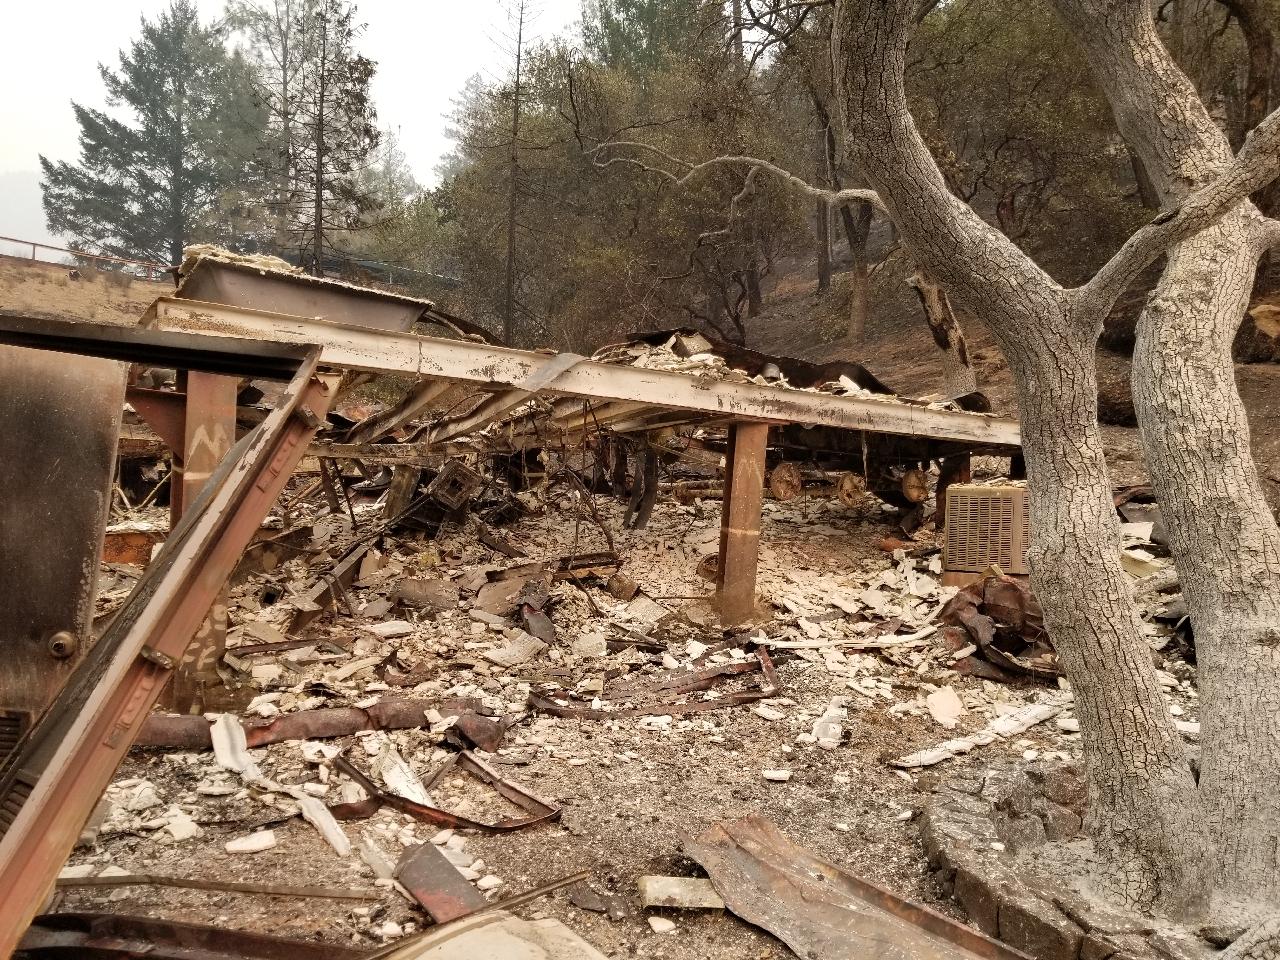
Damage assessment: destroyed